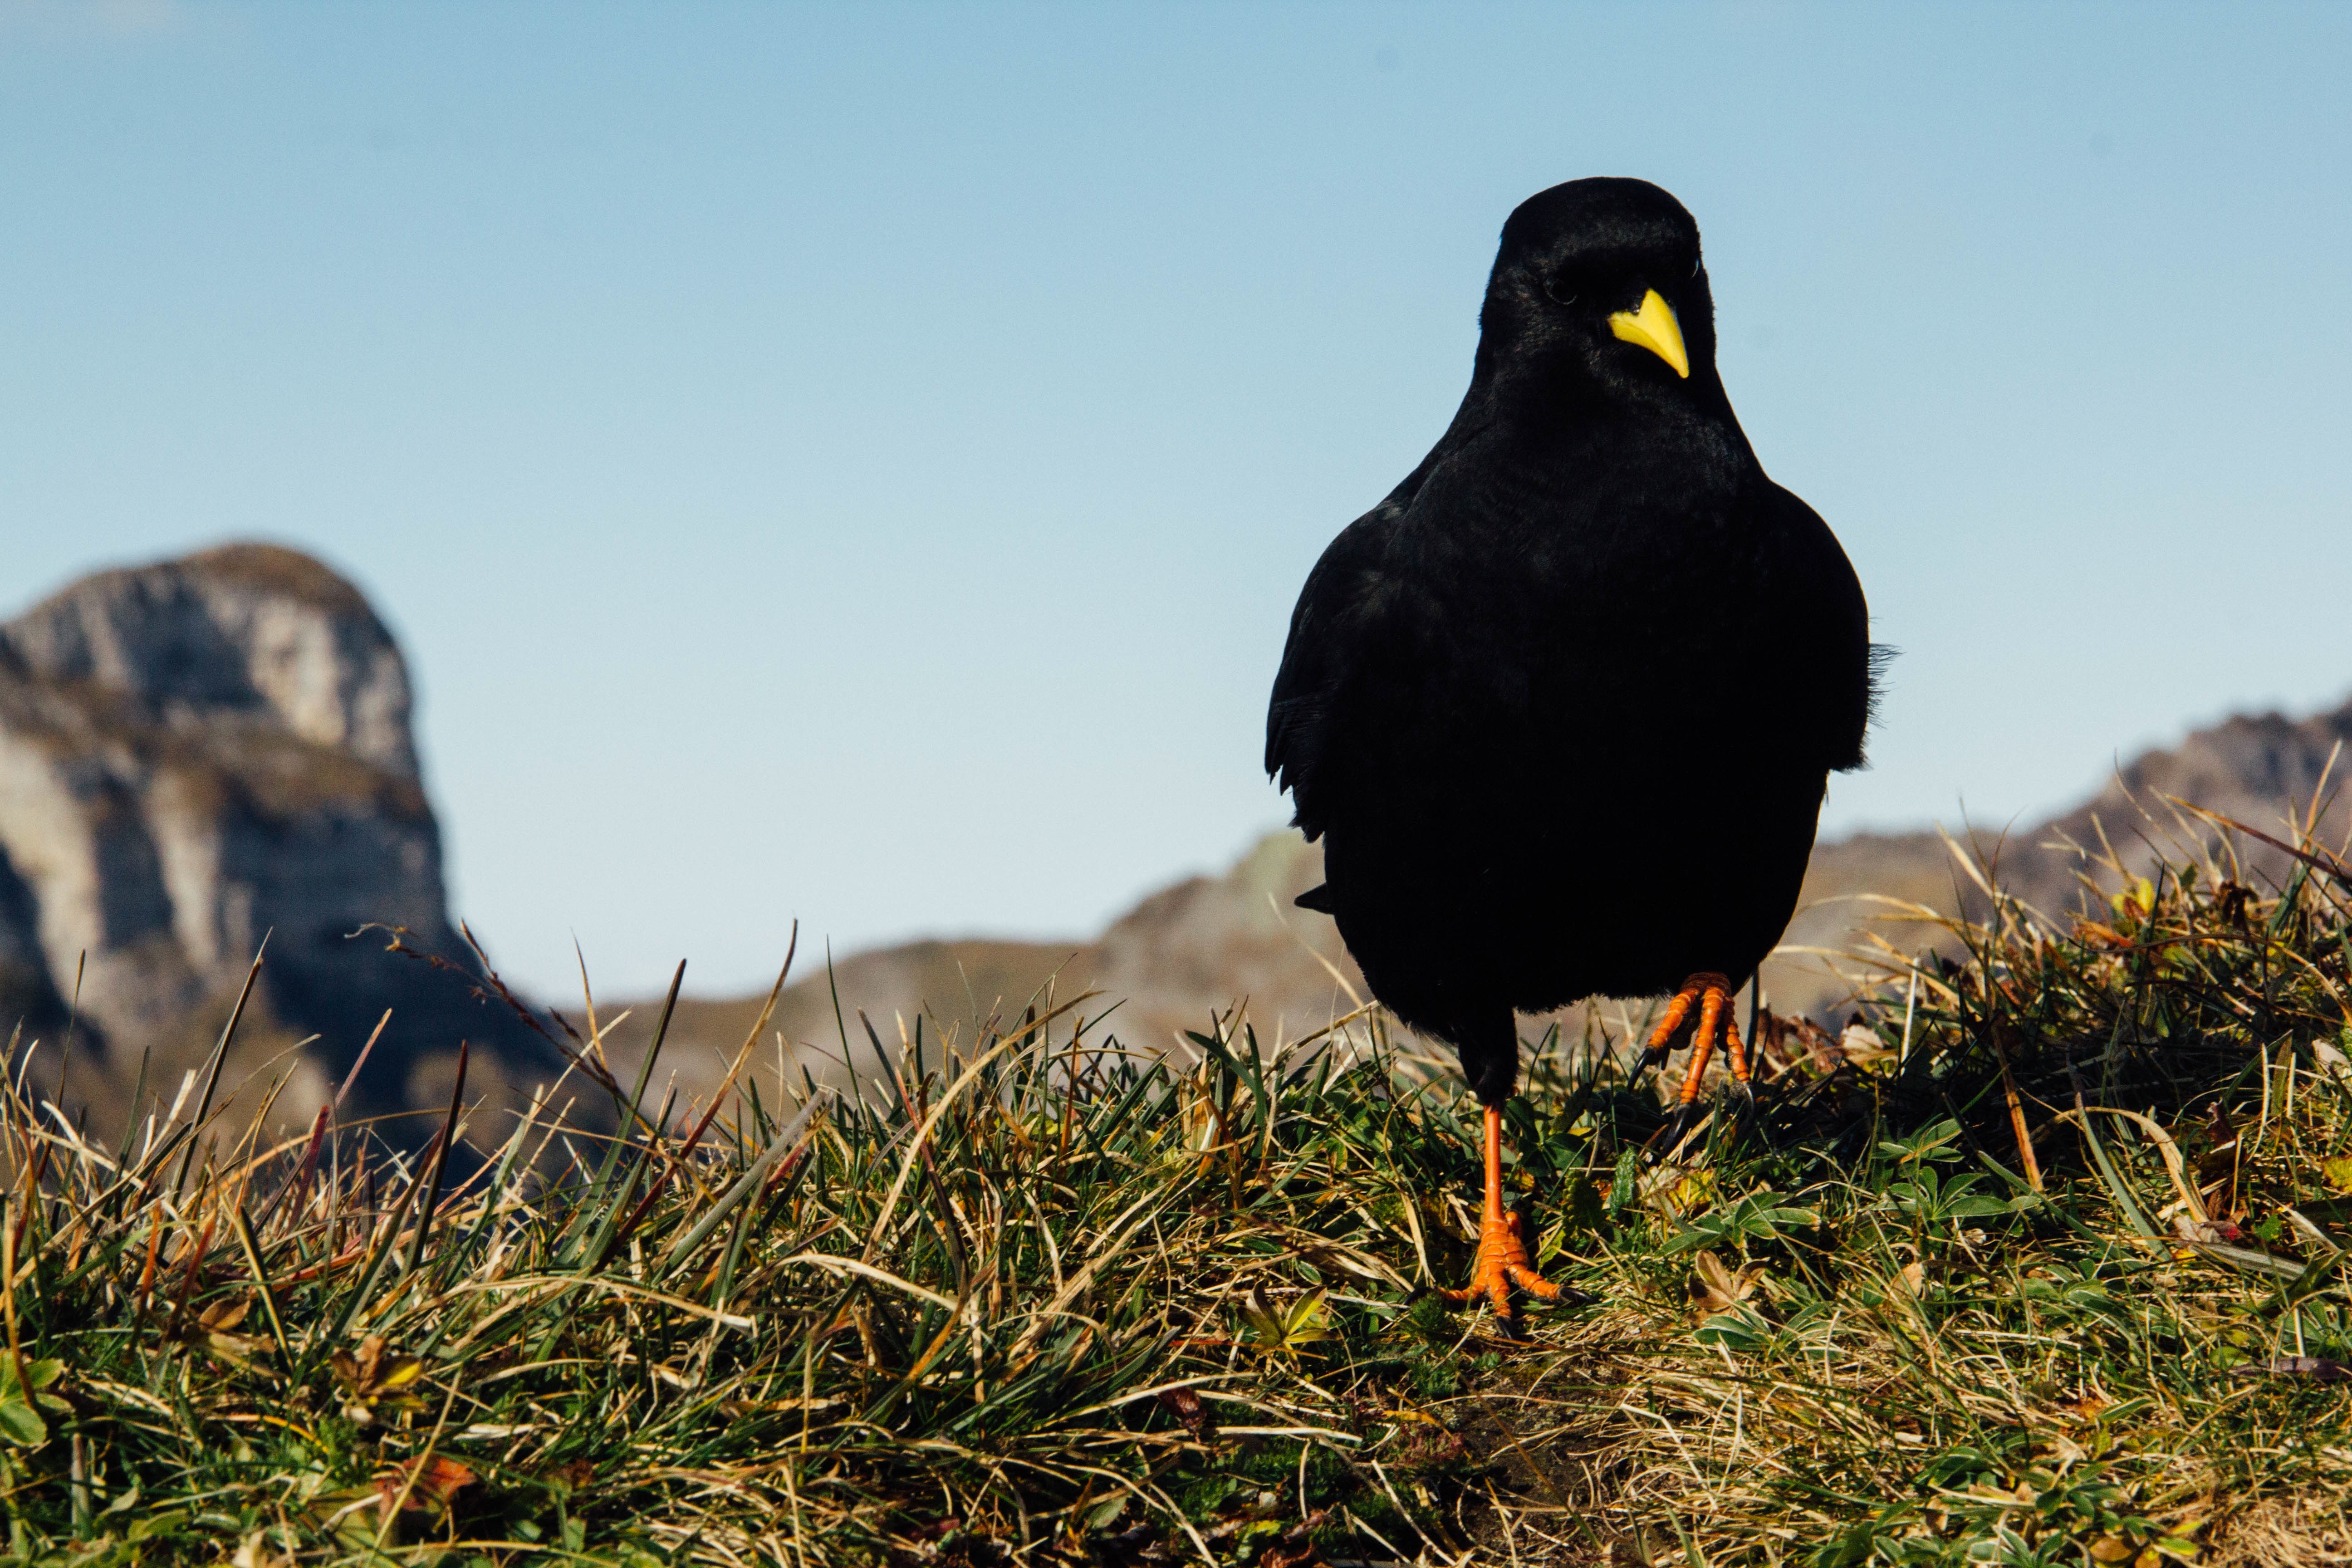
nature, bird, looking, wildlife, wild, beak, black, yellow, fauna, outdoors, vertebrate, black bird, yellow beak, perching bird